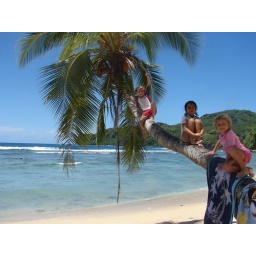
3 monkeys sitting in a tree